IBM Somers Office Complex

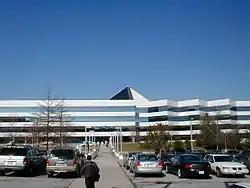
Regional headquarters

The IBM Somers Office Complex is a complex of five office buildings formerly owned and occupied by IBM in Somers, New York, United States. Situated on a campus, the I. M. Pei-designed, glass pyramid-topped structures formerly housed the regional headquarters for the IBM corporation.